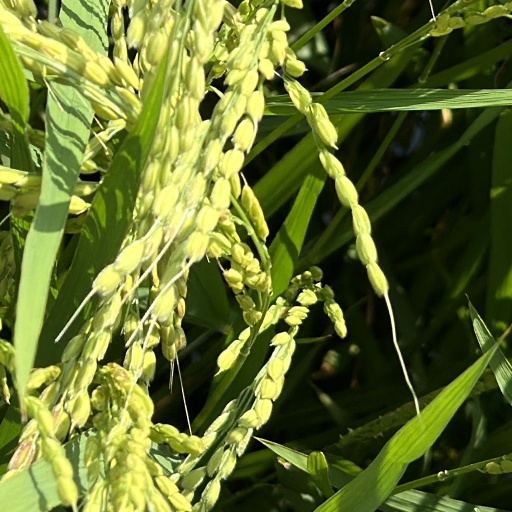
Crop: rice